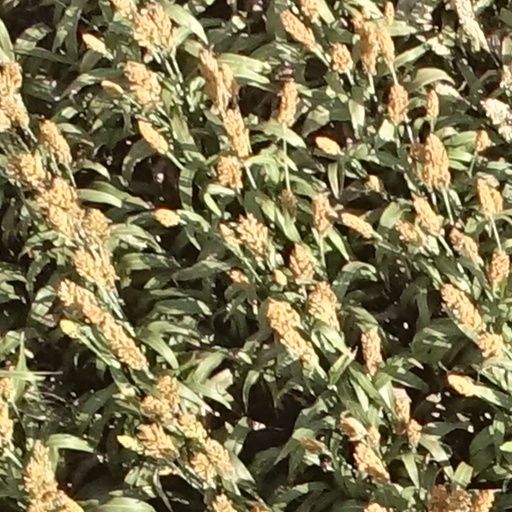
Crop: sorghum